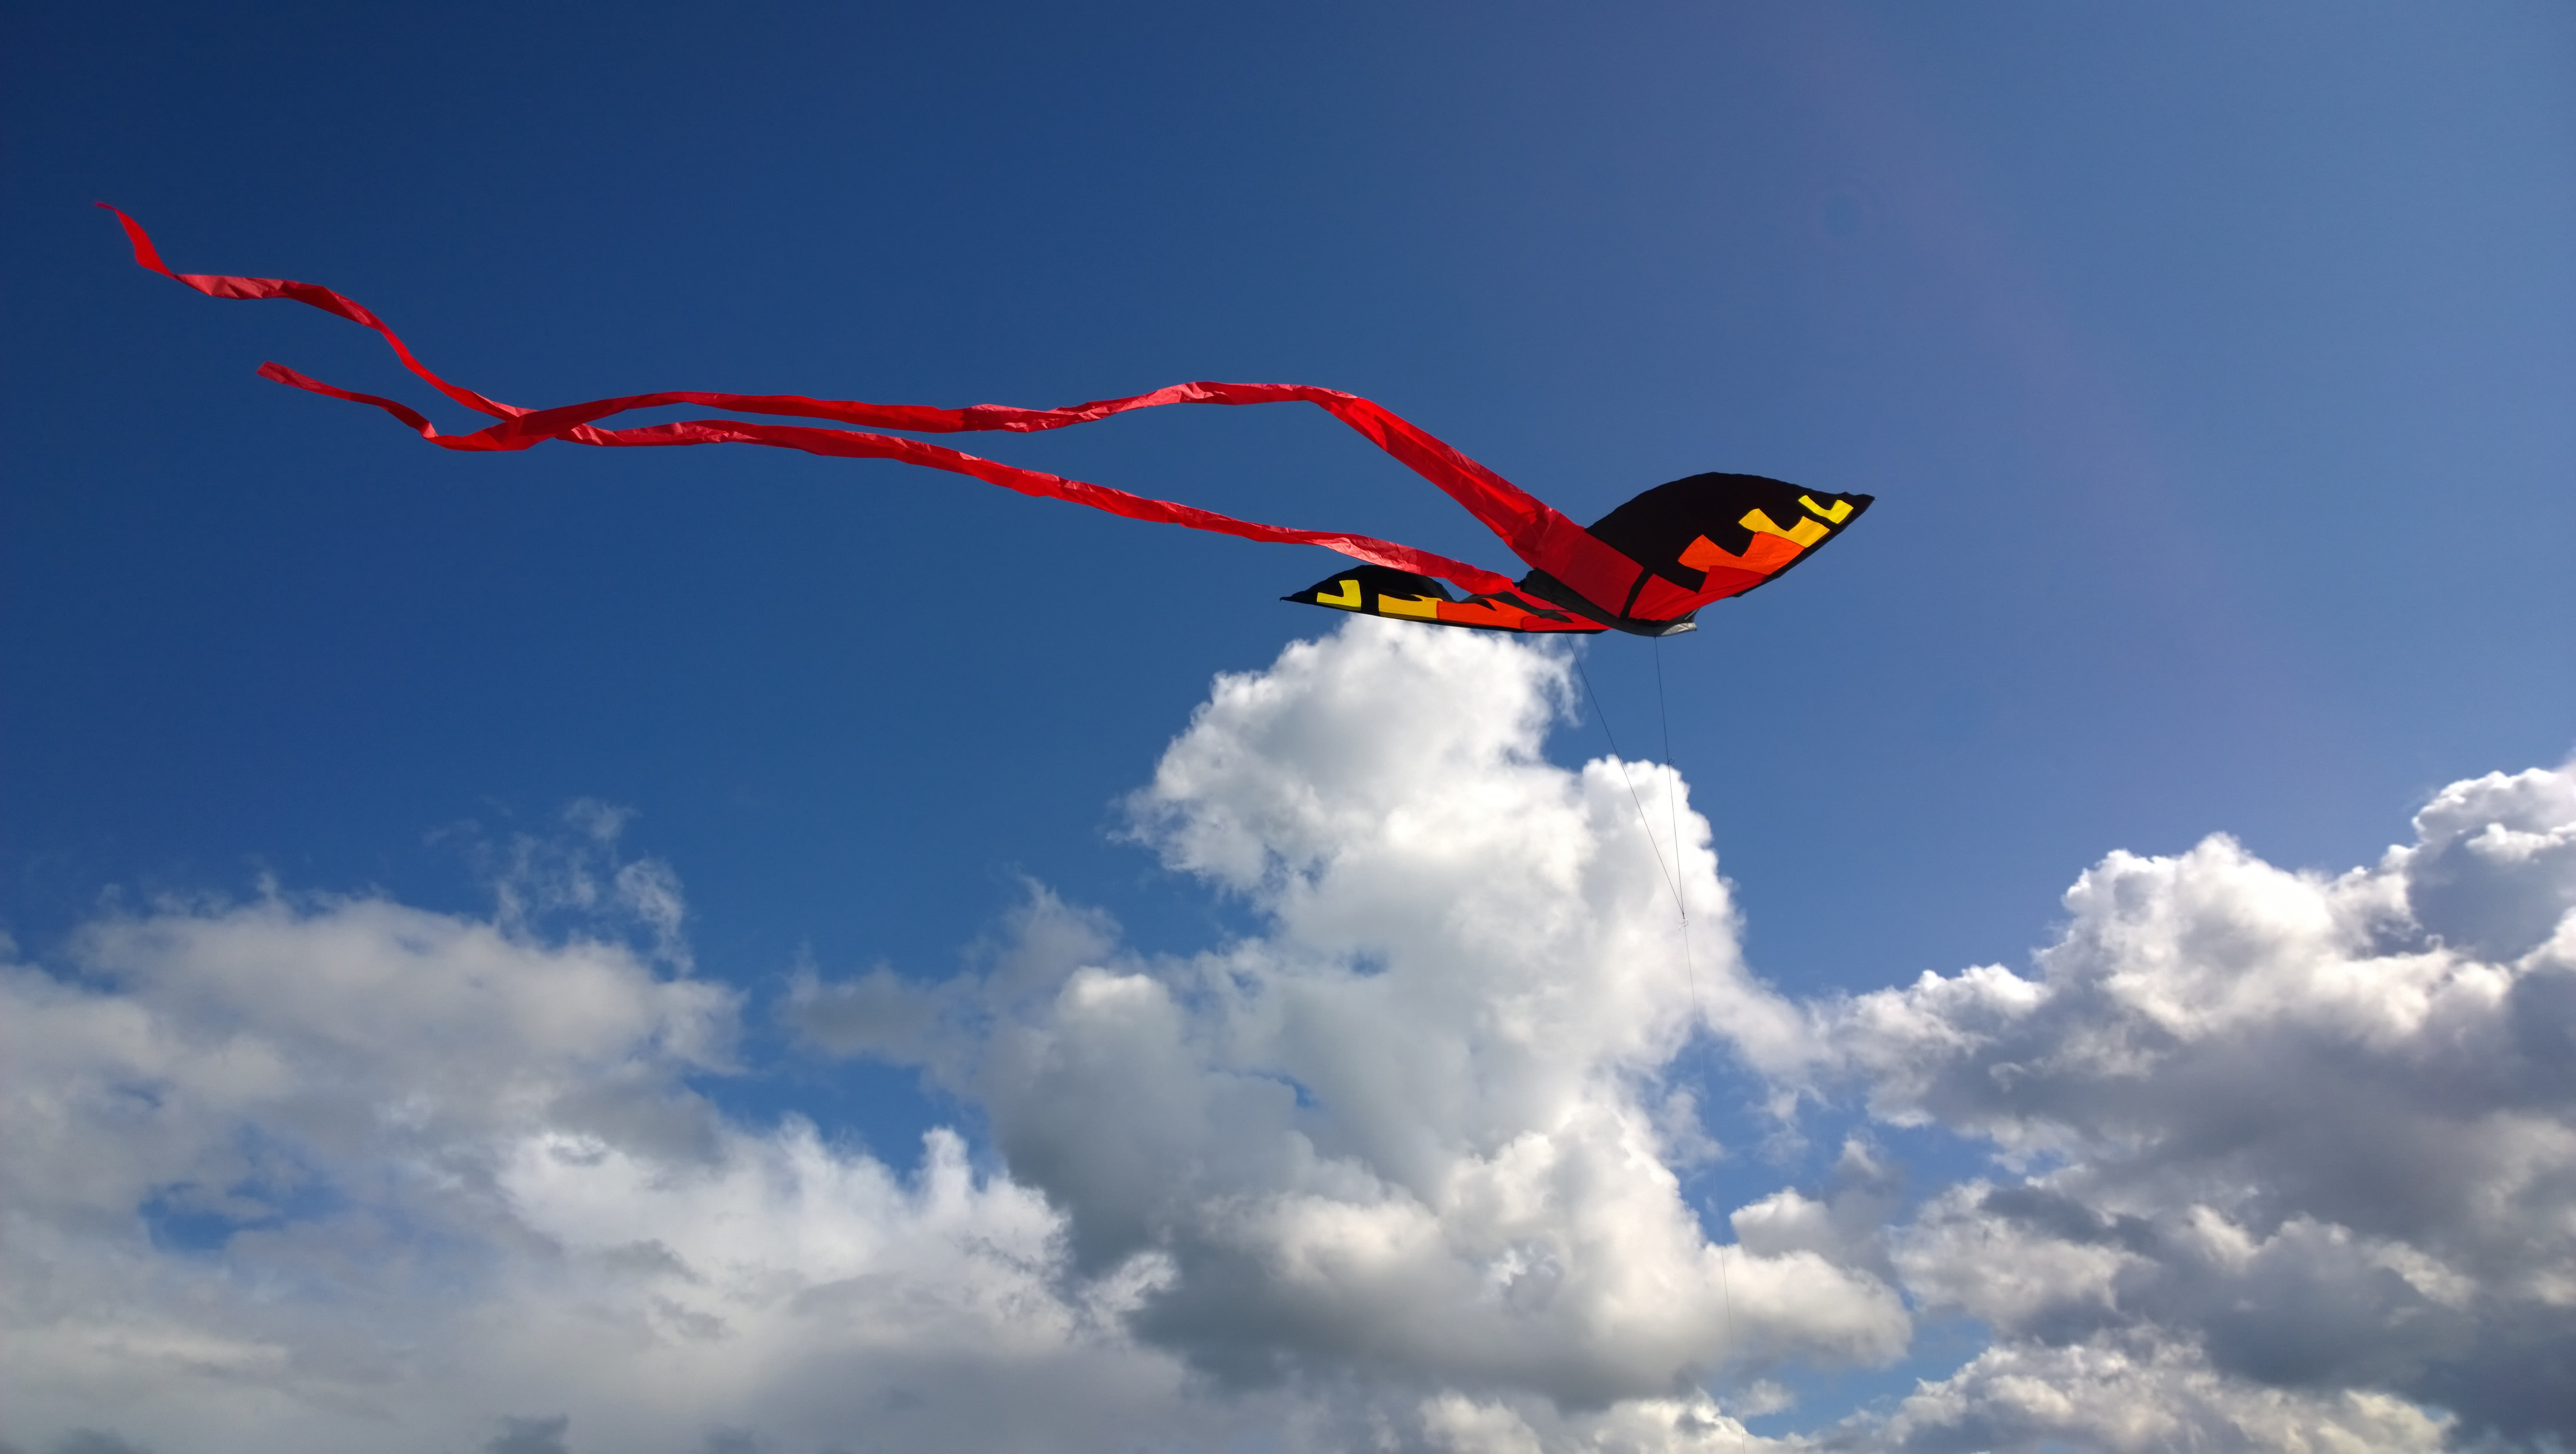
cloud, sky, white, air, wind, fly, summer, red, kite, flight, blue, black, colorful, yellow, extreme sport, leisure, toy, outdoors, clouds, fun, sports, bright, atmosphere of earth, windsports, kite sports, individual sports